Province of Pomerania (1815–1945)

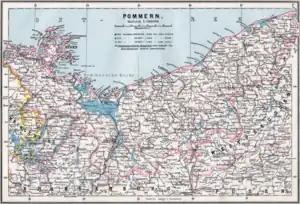
Province of Pomerania in 1905

On February 14, the remnants of German Army Group Vistula had managed to set up a frontline roughly at the province's southern frontier, and launched a counterattack (Operation Solstice, "Sonnenwende") on February 15, that however stalled already on February 18. On February 24, the Second Belorussian Front launched the East Pomeranian Offensive and despite heavy resistance primarily in the Rummelsburg (Miastko) area took eastern Farther Pomerania until March 10. On March 1, the First Belorussian Front had launched an offensive from the Stargard and Märkisch Friedland (Mirosławiec) area and succeeded in taking northwestern Farther Pomerania within five days. Cut off corps group Tettau retreated to Dziwna as a moving pocket until March 11. Thus, German-held central Farther Pomerania was cut off, and taken after the Battle of Kolberg (March 4 to 18).